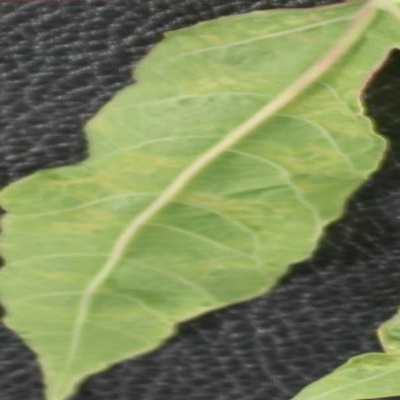
Crop: Cassava
Condition: mosaic